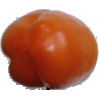
Label: orange_pepper